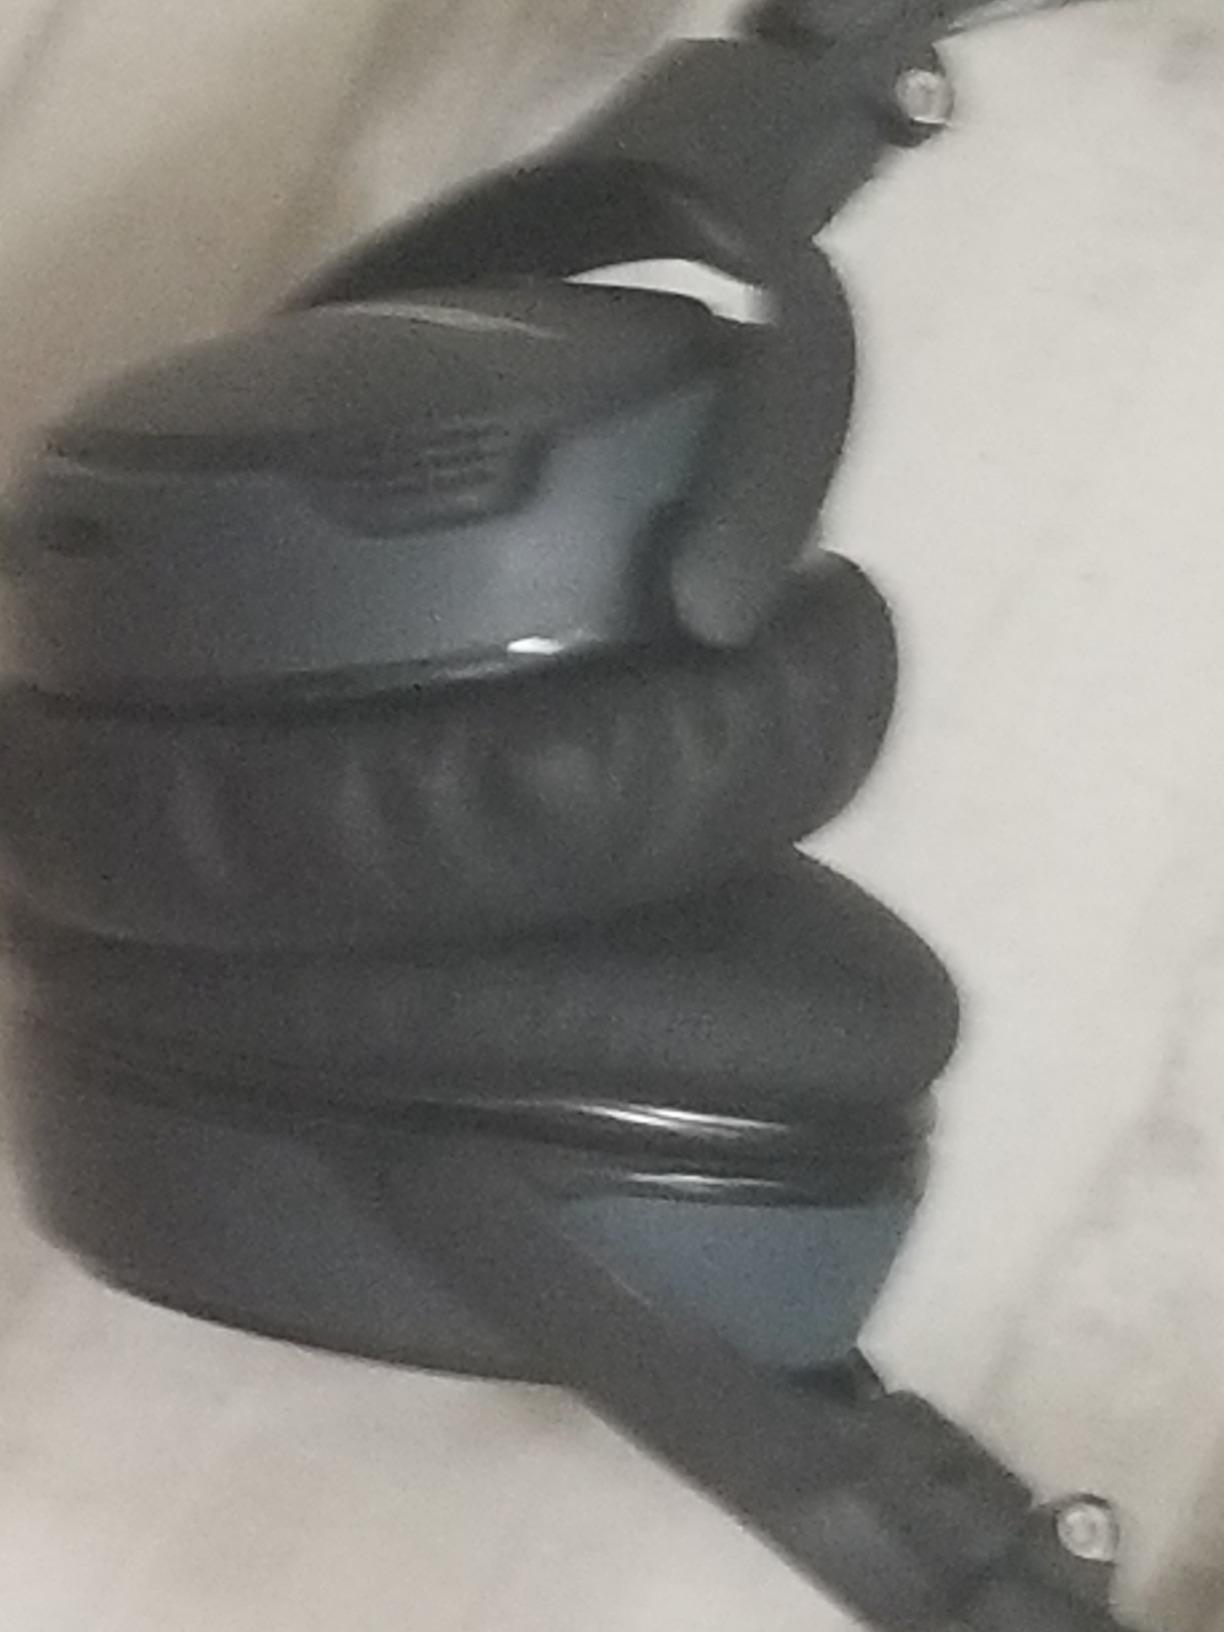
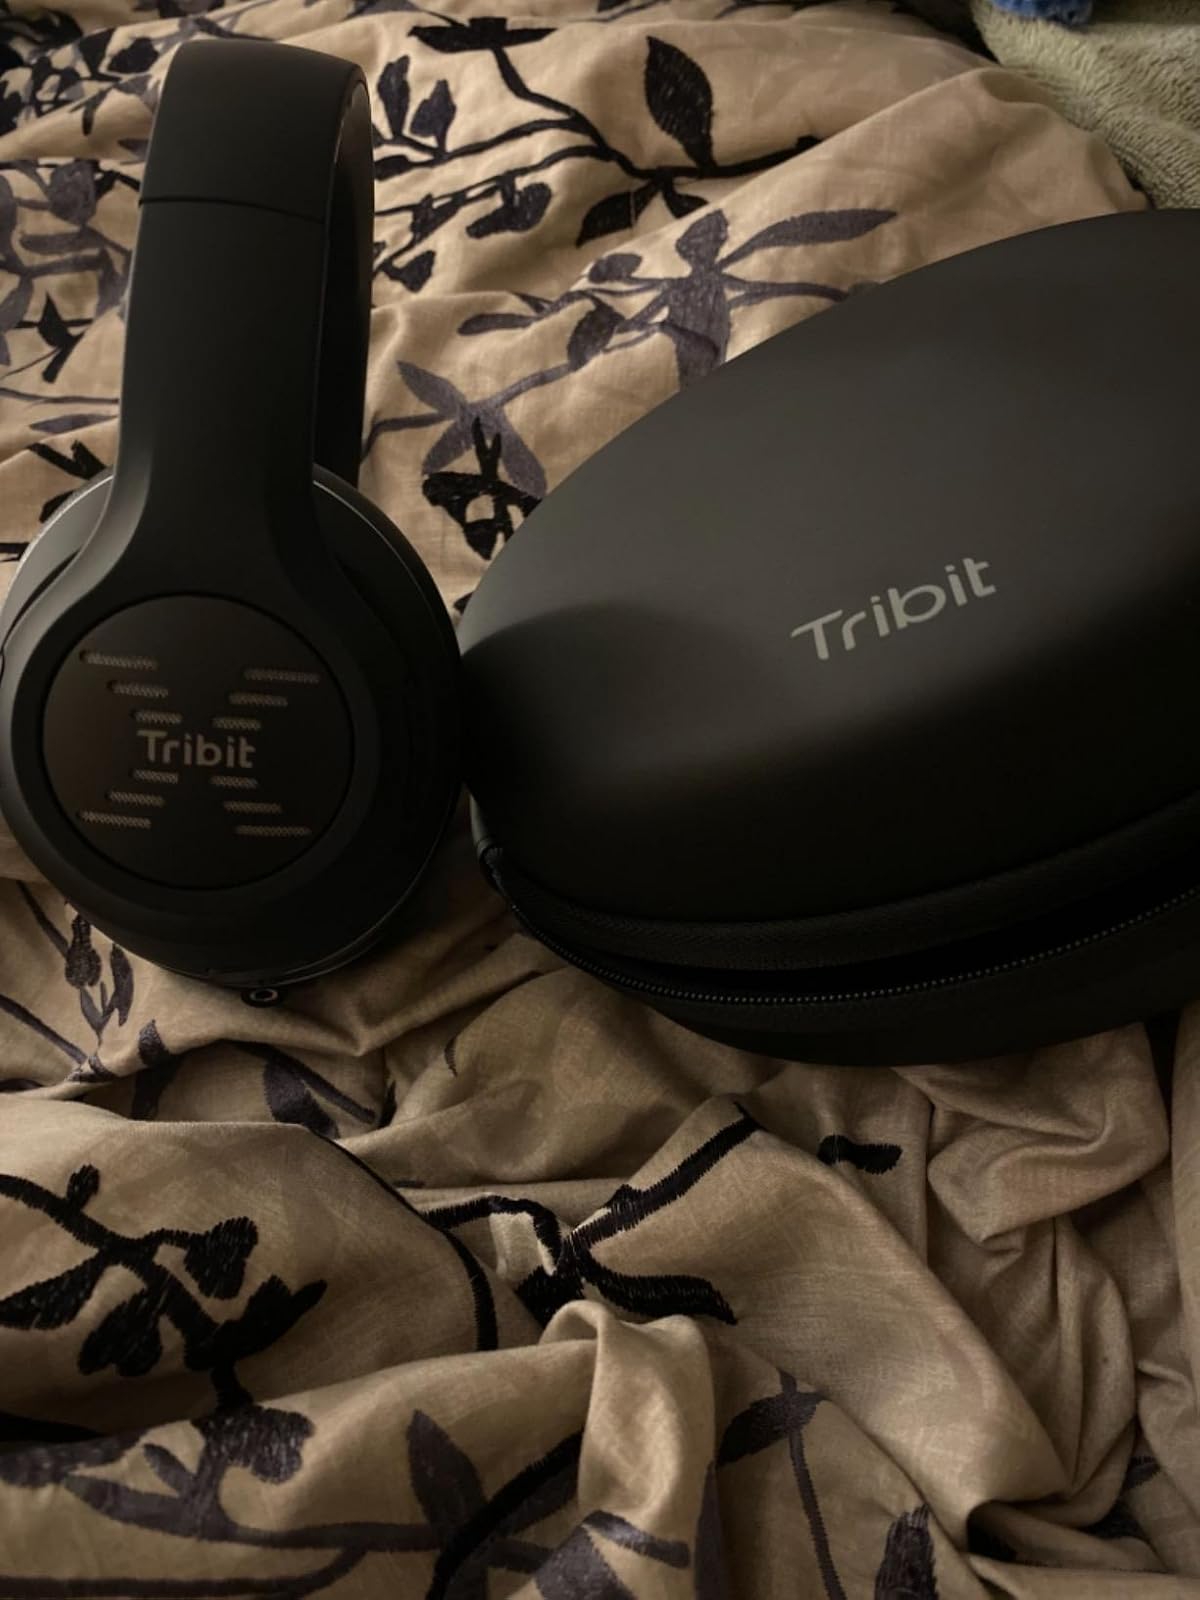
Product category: headphones
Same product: no